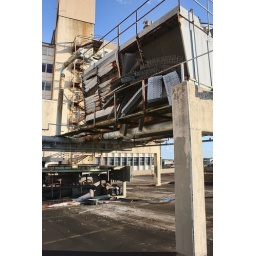
A shot of the water chiller on the roof of the parking garage. It is in really bad shape.